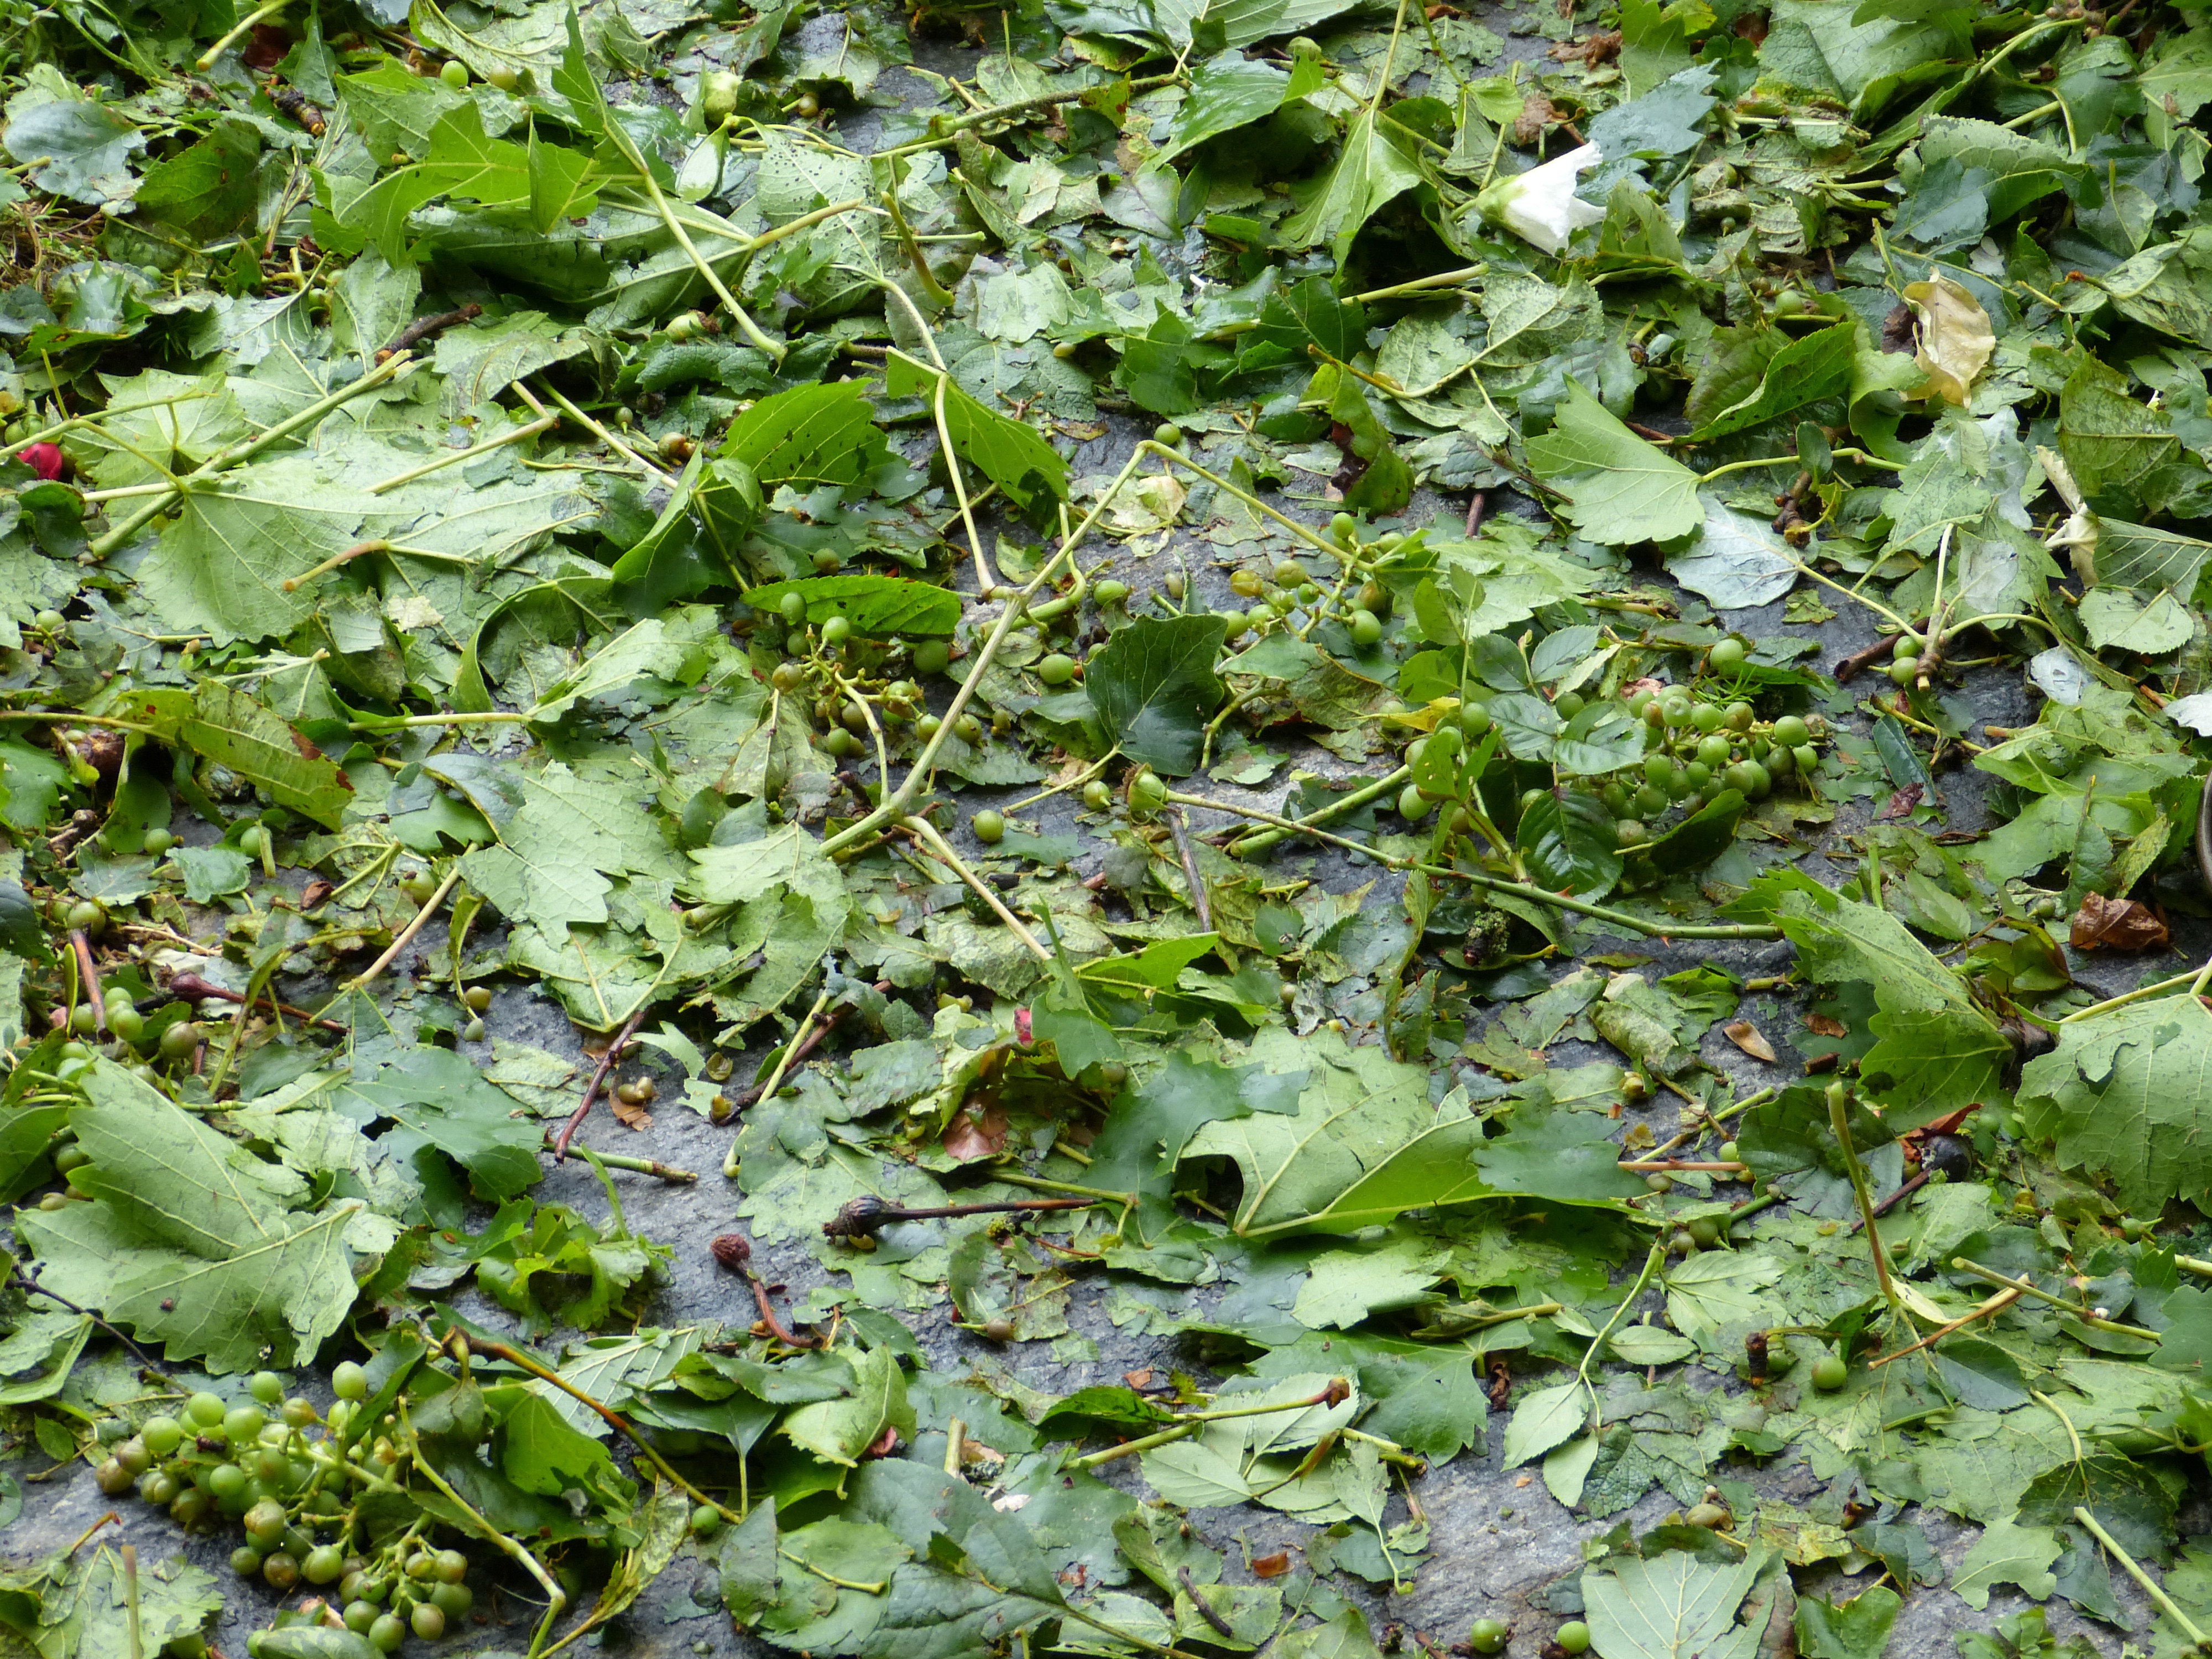
tree, plant, leaf, flower, food, green, harvest, herb, produce, vegetable, ivy, broken, soil, garden, flora, wildflower, leaves, vines, shrub, grapes, woodland, flowering plant, hail damage, annual plant, land plant